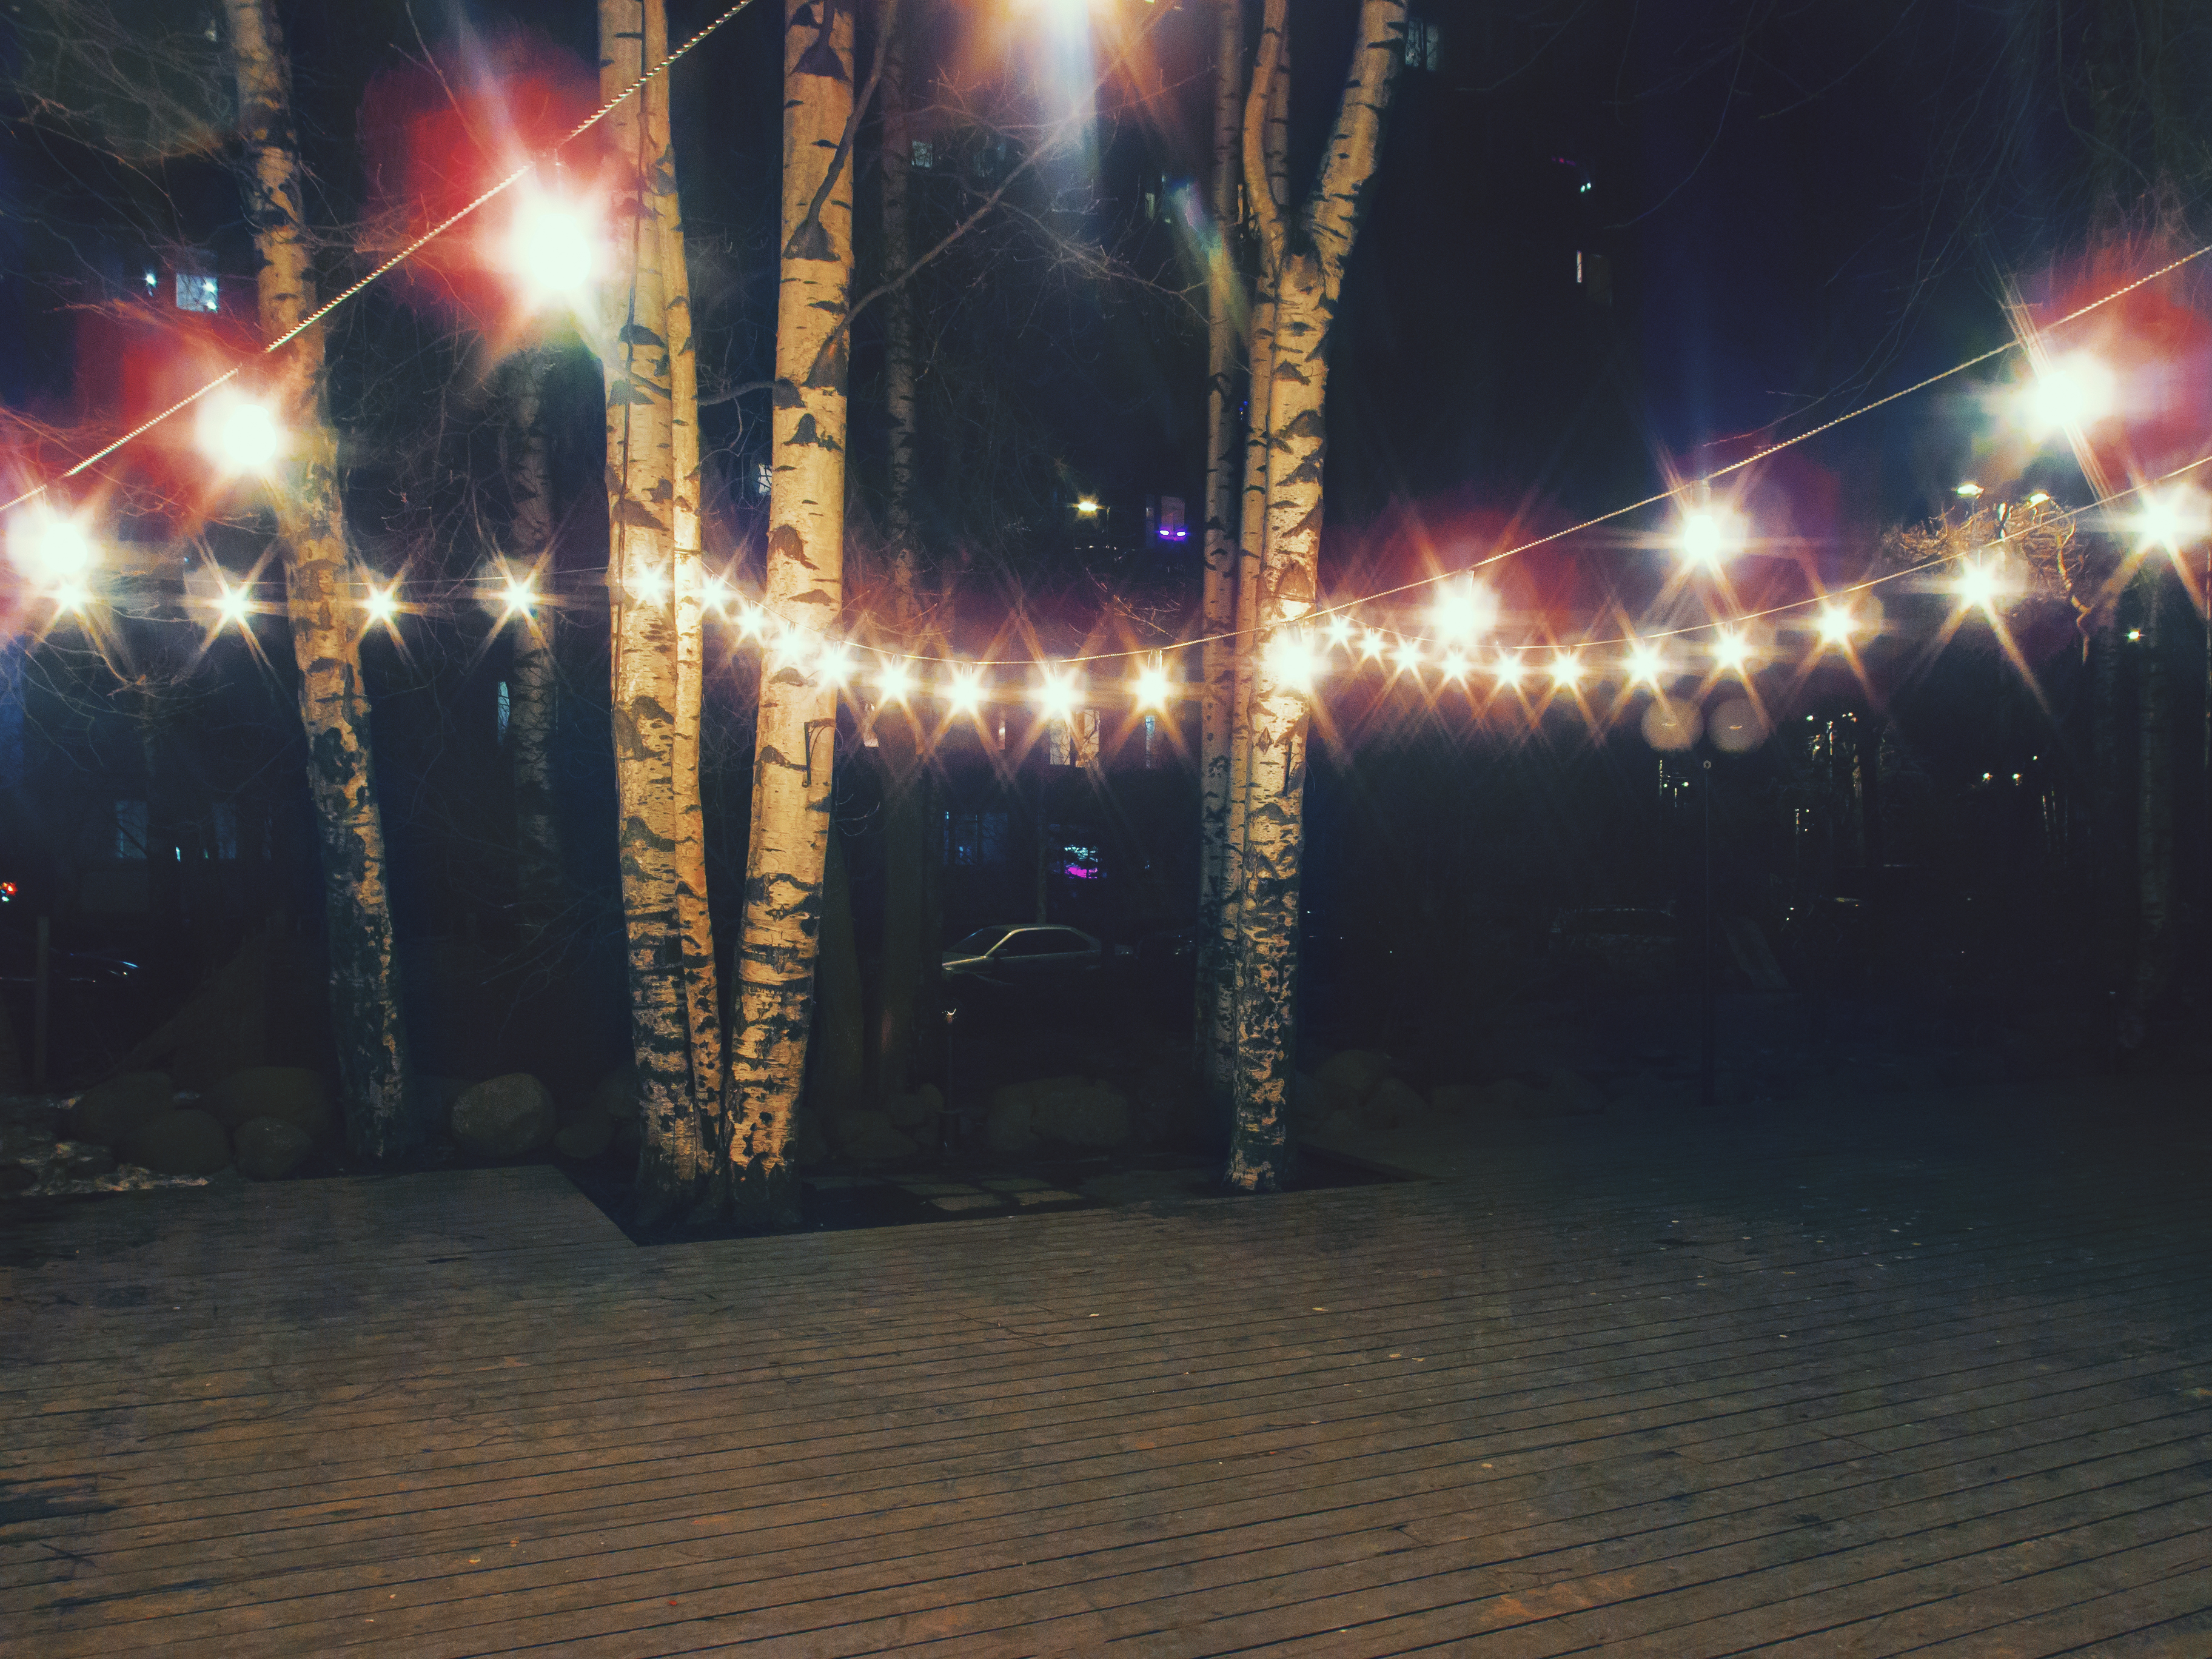
images, atmosphere, light, road surface, branch, street light, lighting, sky, electricity, tree, automotive lighting, woody plant, Tints and shades, midnight, lens flare, electric blue, event, city, Security lighting, darkness, wood, landscape, road, light fixture, night, evening, winter, reflection, twig, interior design, street, symmetry, landscape lighting, lantern, holiday